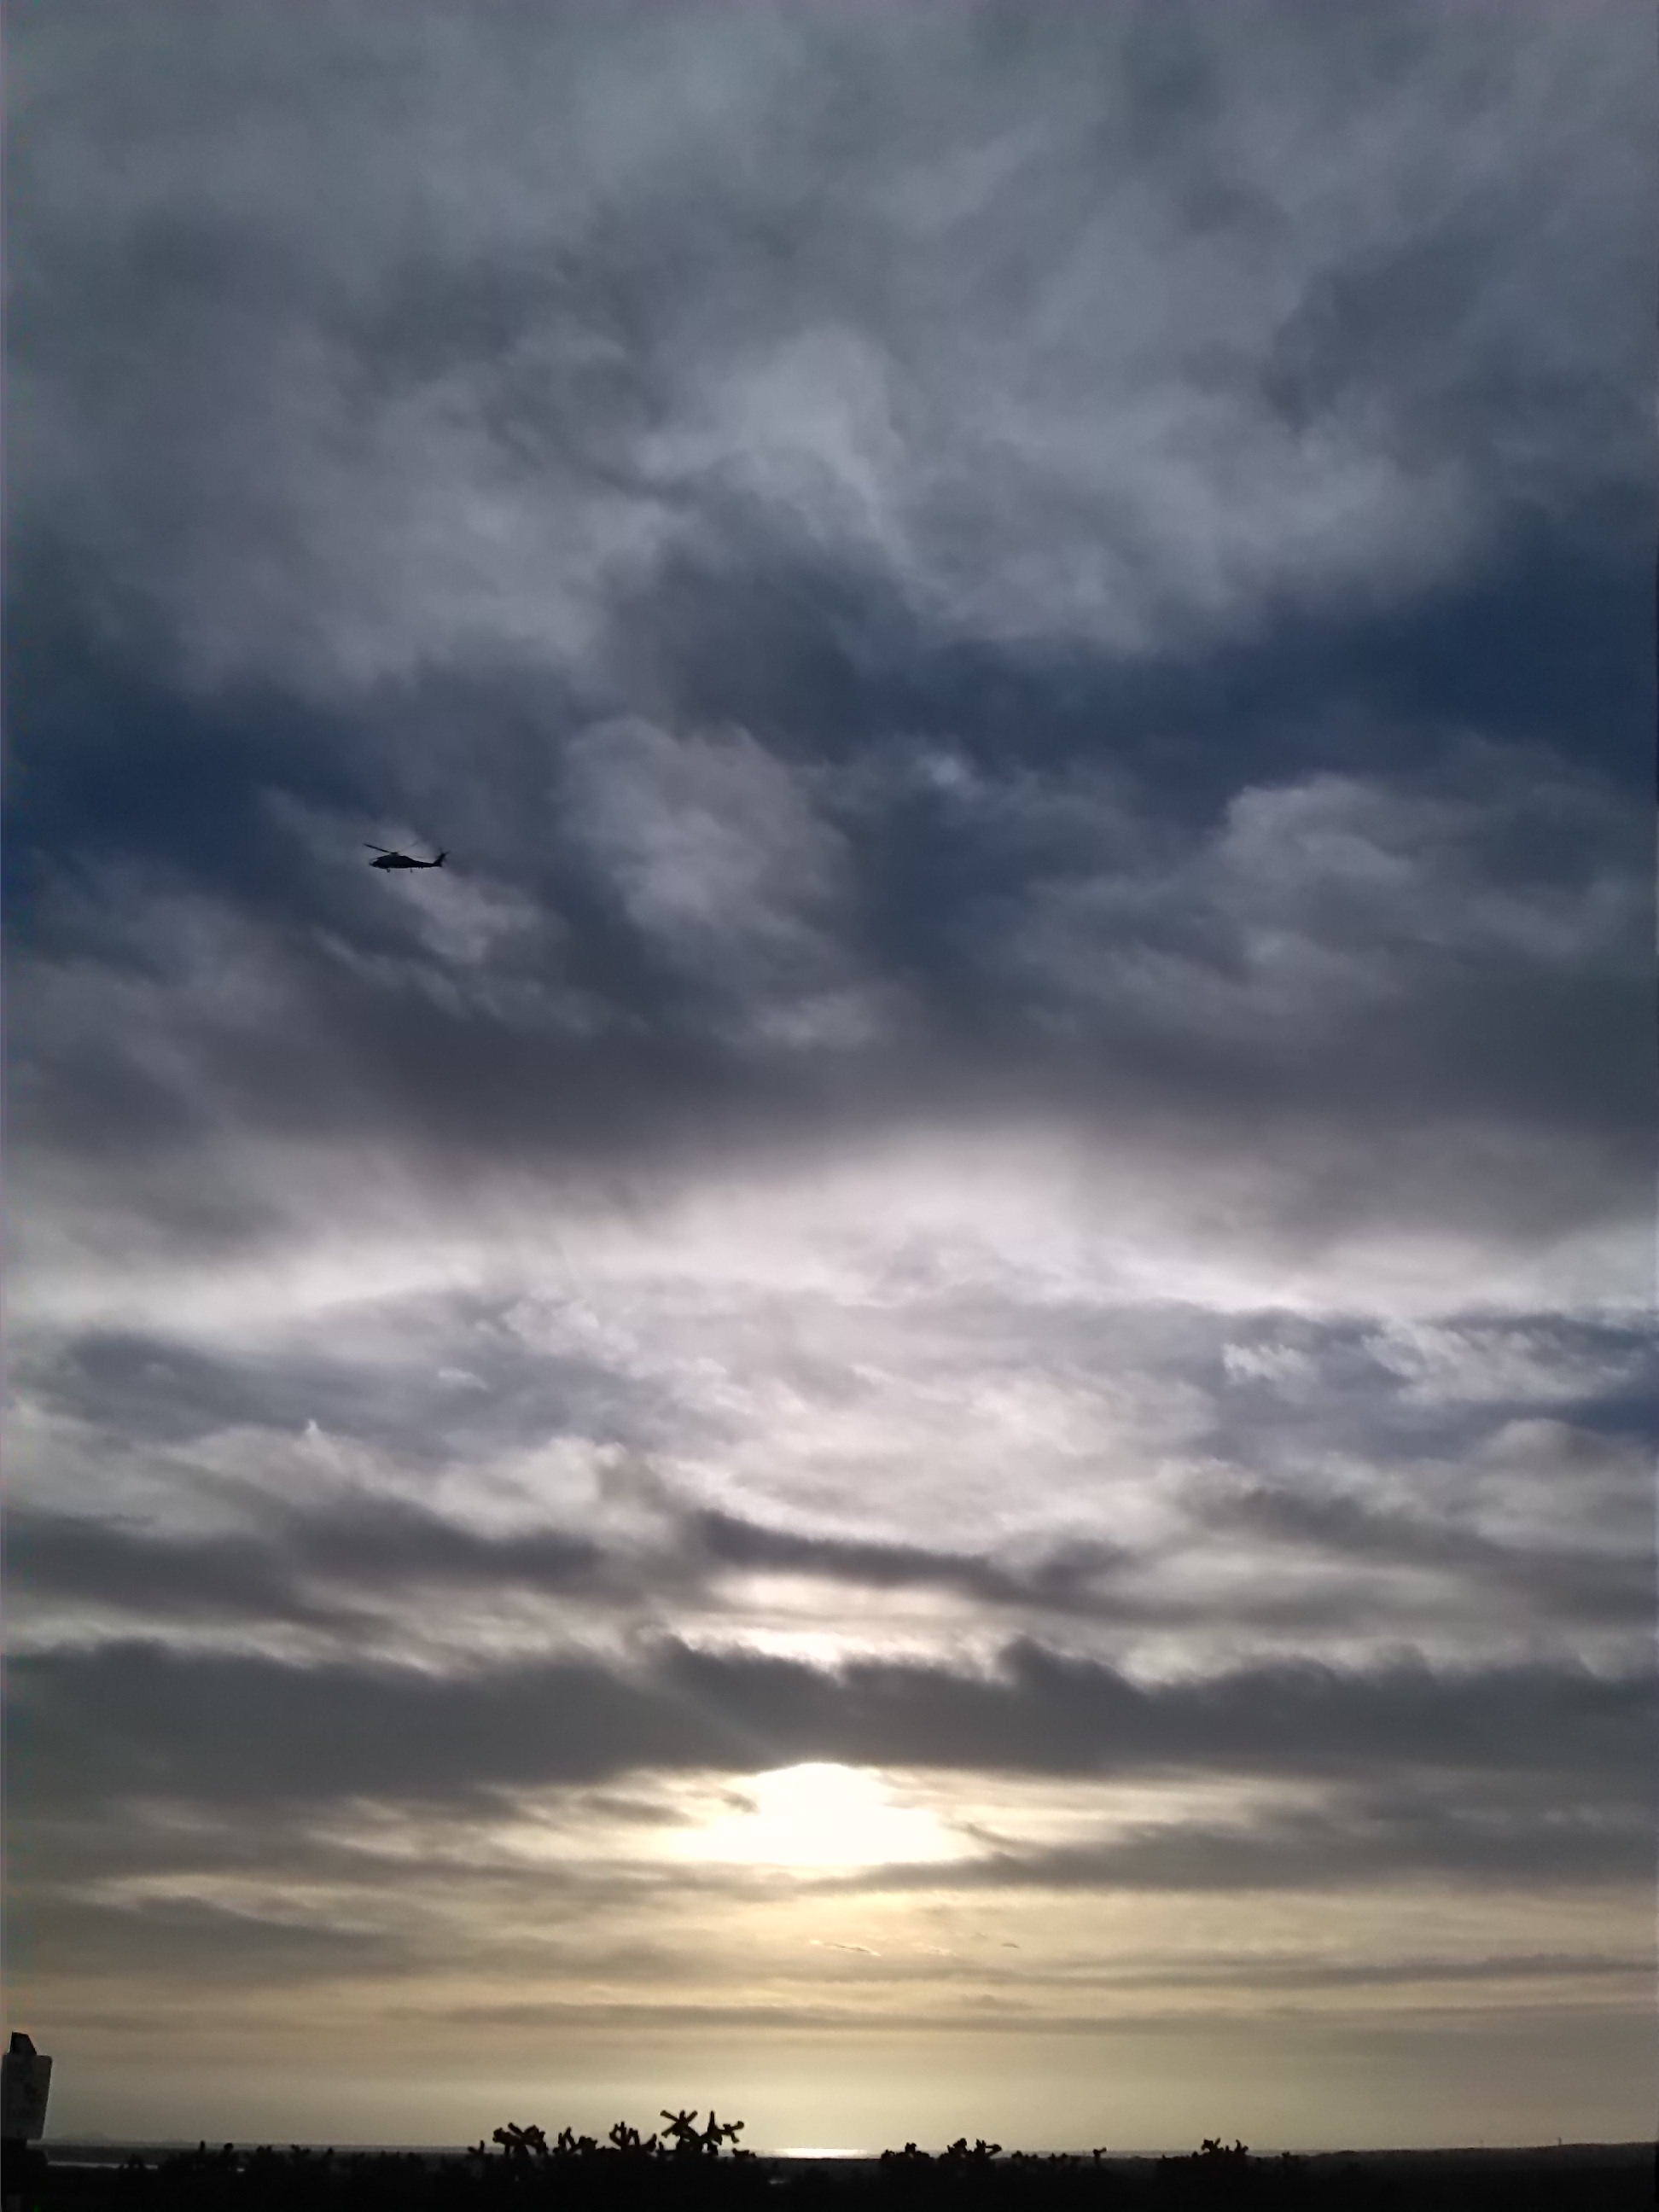
horizon, cloud, sky, sunset, dawn, atmosphere, dusk, evening, cumulus, afterglow, meteorological phenomenon, red sky at morning